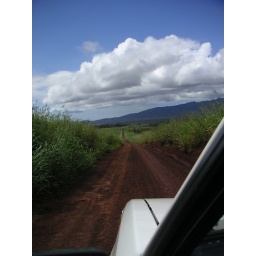
The drive down to &amp;quot;civilization&amp;quot; is a red, dirt road surrounded by fields where pineapple used to grow.